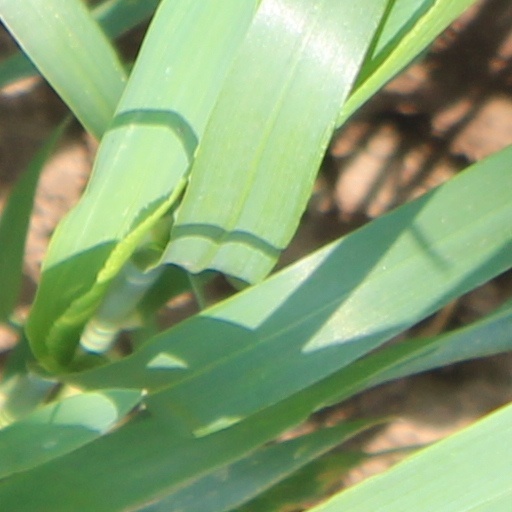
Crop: wheat